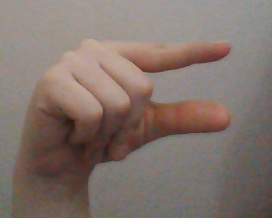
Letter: dal